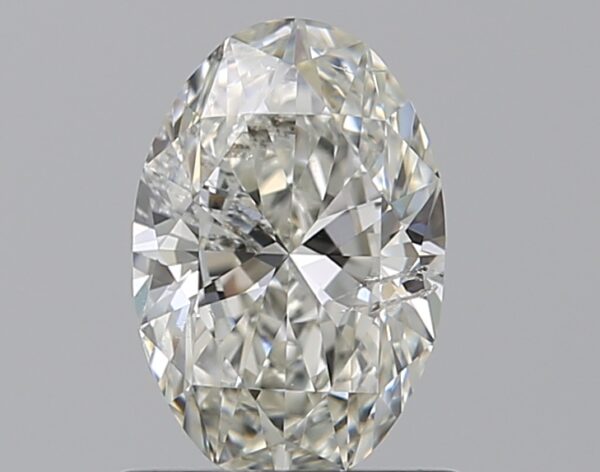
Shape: oval
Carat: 0.7
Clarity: SI2
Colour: I
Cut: EX
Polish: EX
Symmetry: VG
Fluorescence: N
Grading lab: GIA
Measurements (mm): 7.25 x 4.83 x 2.97